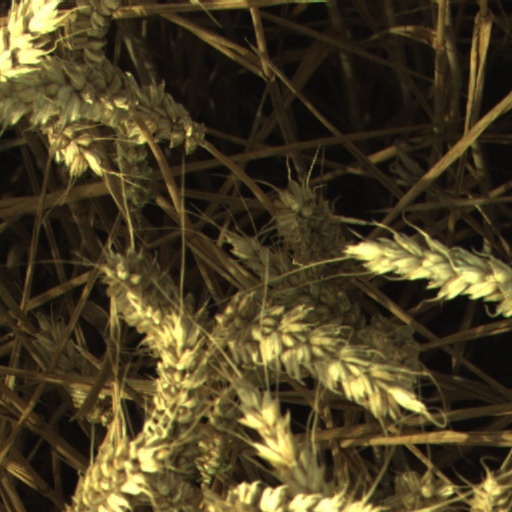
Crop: wheat